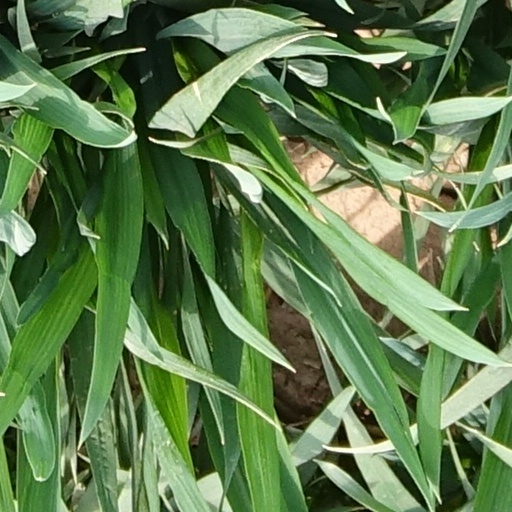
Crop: wheat